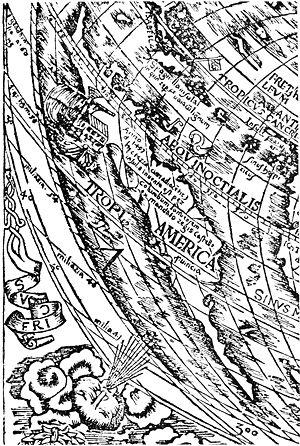
Peter Bennewitz ou Bienewitz, dit Petrus Apianus ou Peter Apian, né à Leisnig le 16 avril 1495 et mort à Ingolstadt le 21 avril 1552, est un astronome et mathématicien allemand connu pour ses travaux en cartographie.